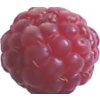
Label: raspberry